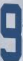
Number: 9